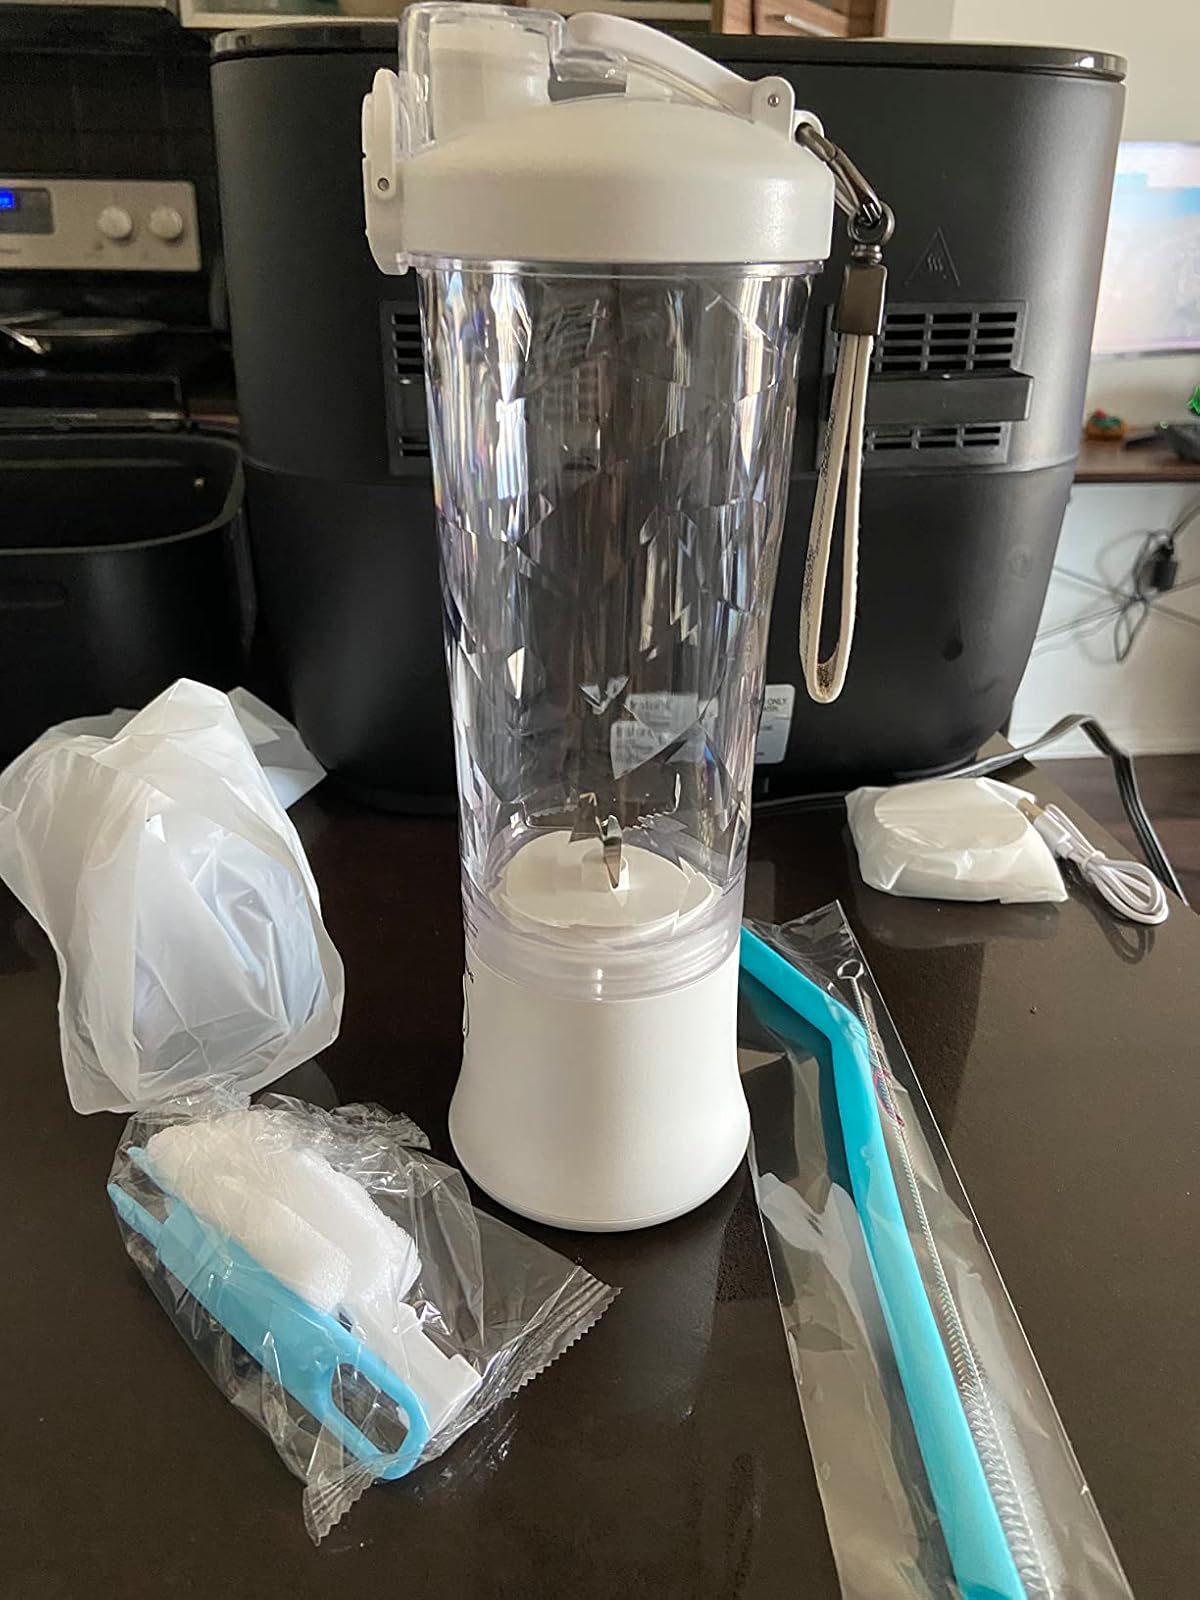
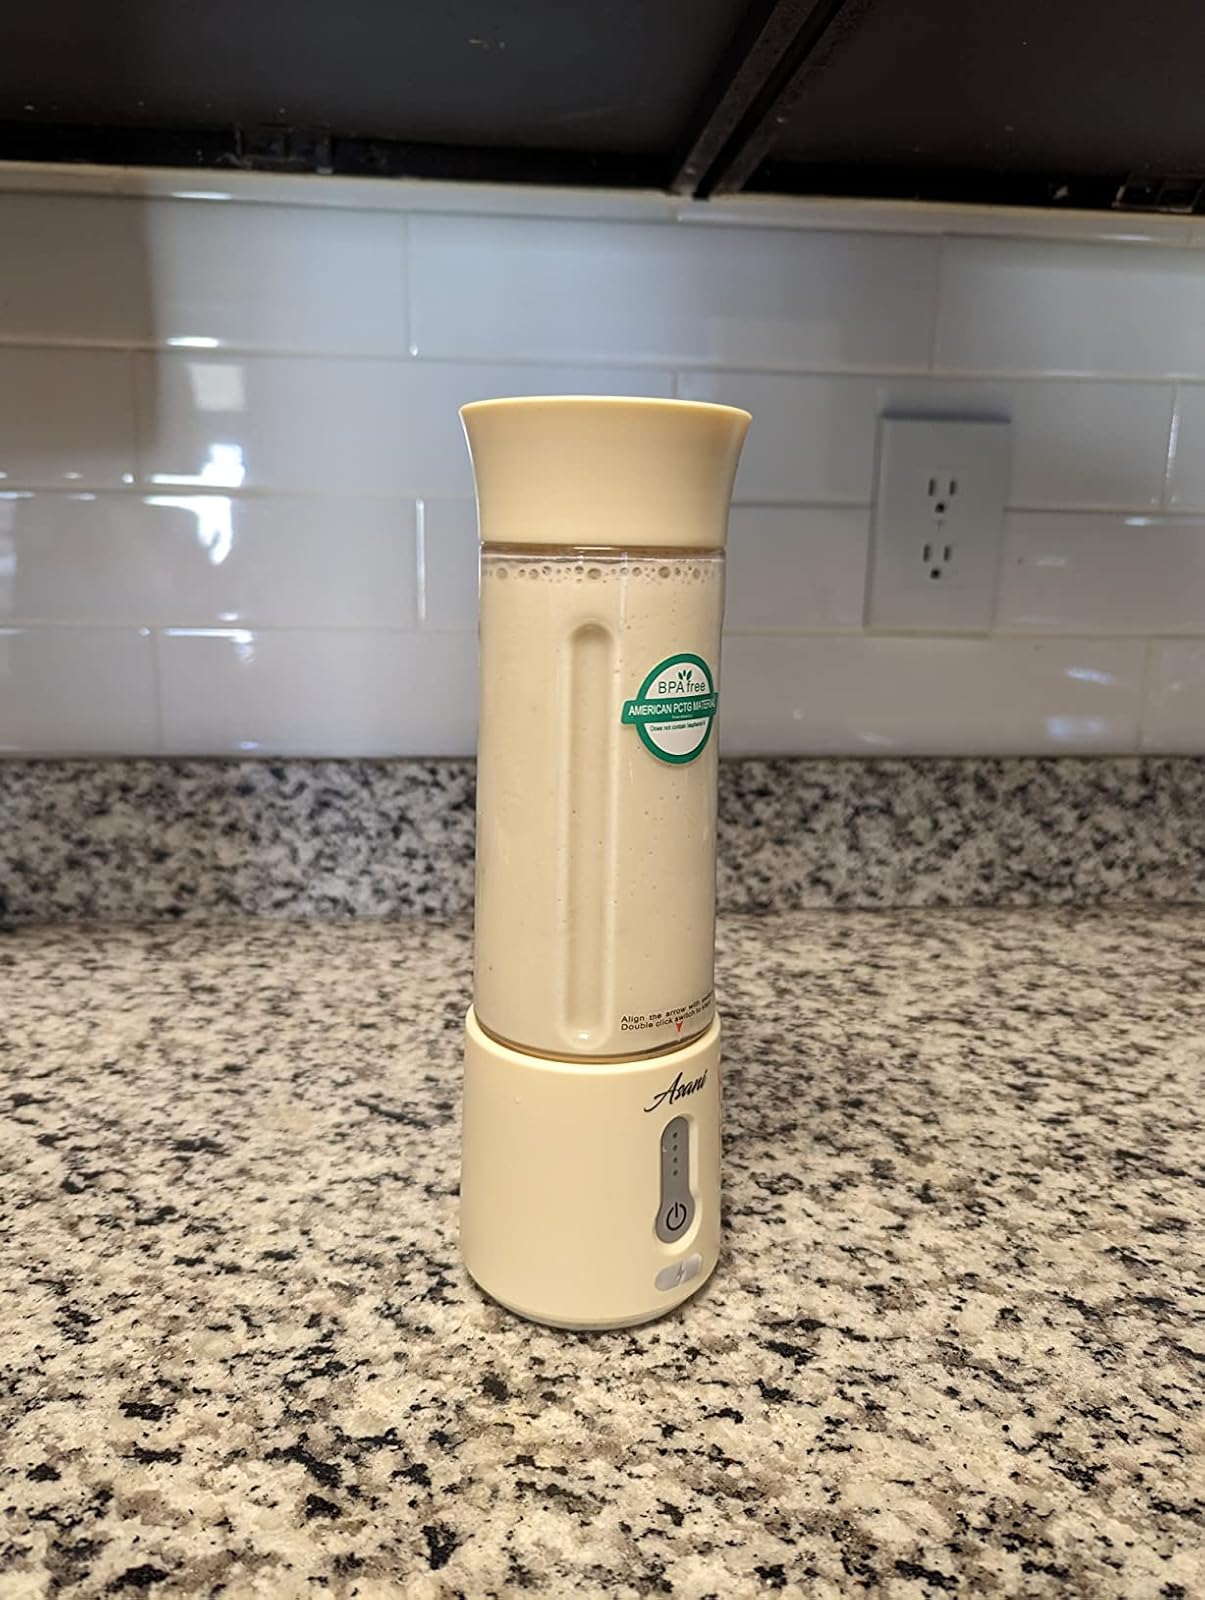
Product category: items_blender
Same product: no